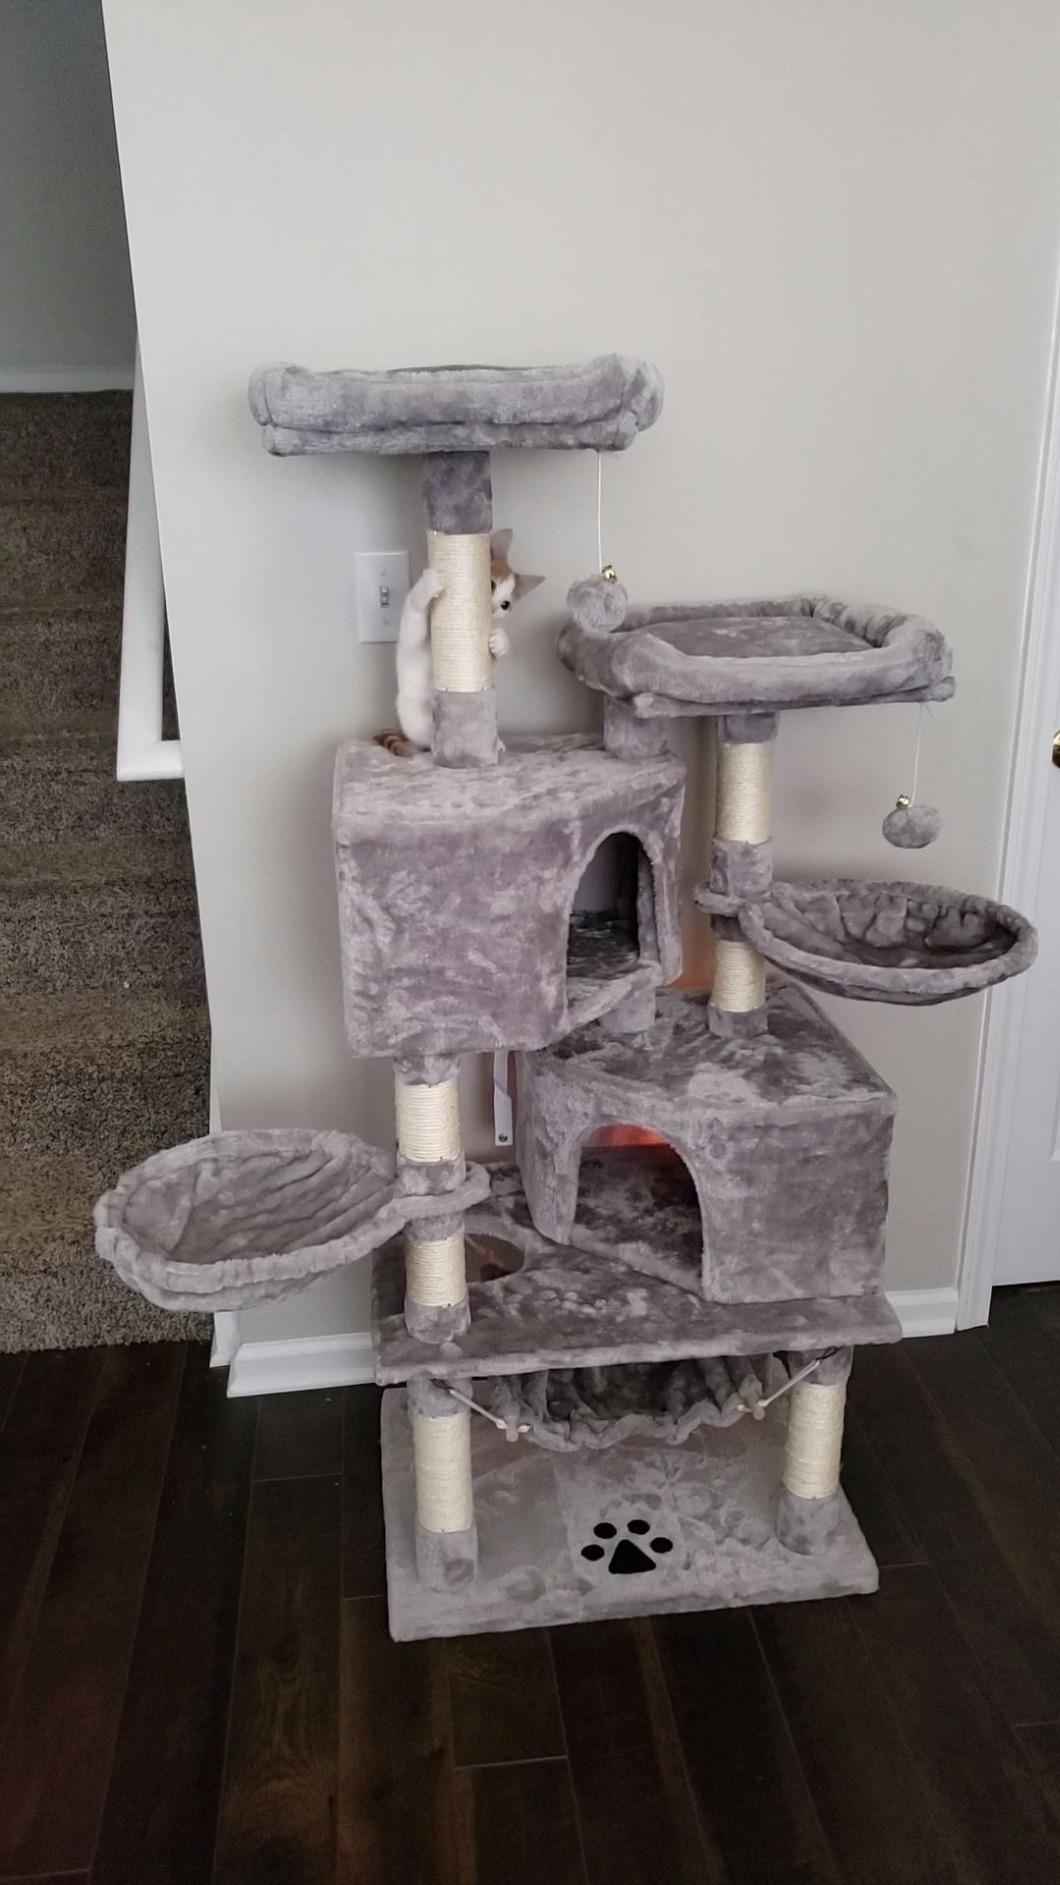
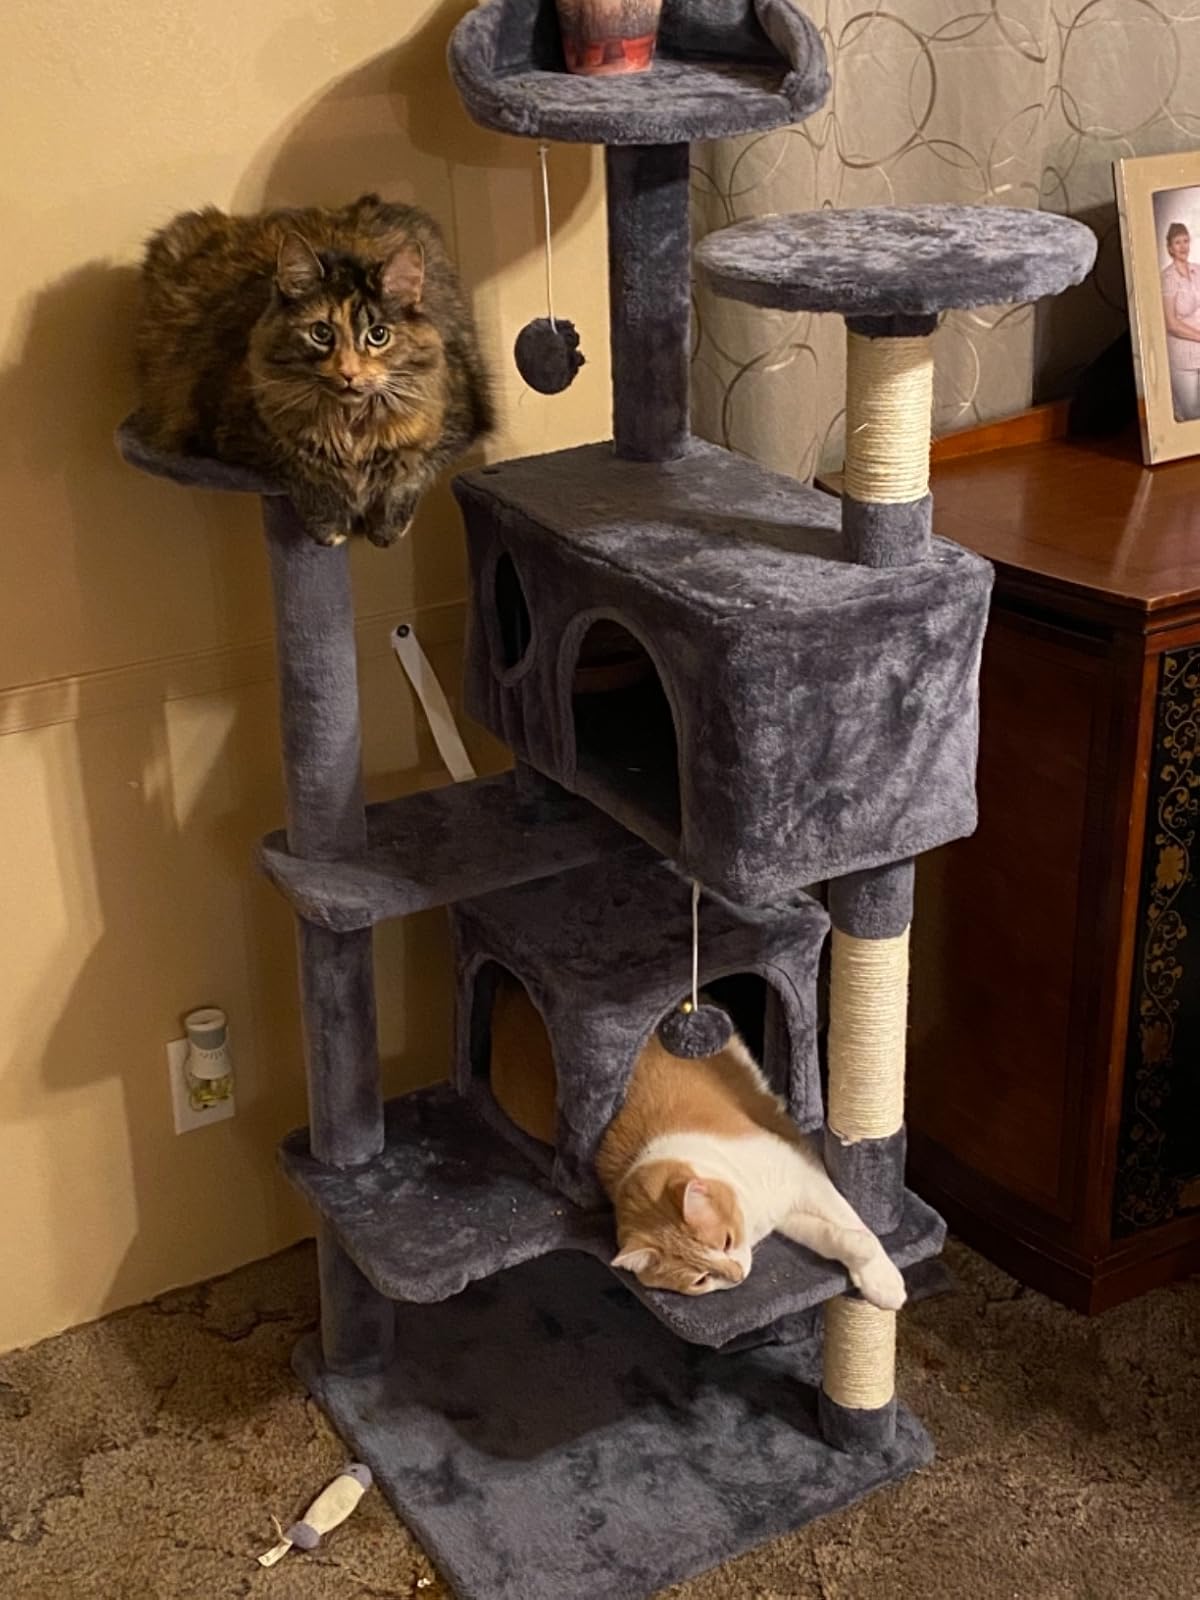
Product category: items_cat tree
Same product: no